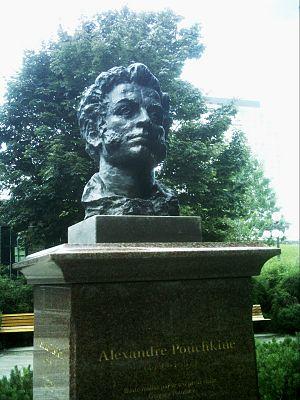
Alexandre Pouchkine, monument à Québec patrimoine-culturel.gouv.qc.ca
Alexandre Sergueïevitch Pouchkine est un poète, dramaturge et romancier russe né à Moscou le 26 mai 1799 et mort à Saint-Pétersbourg le 29 janvier 1837.